Crystal Chappell

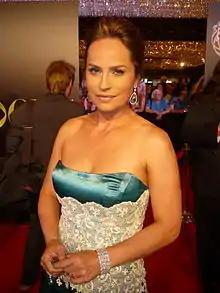
Chappell at the 2010 Daytime Emmy Awards

Crystal Elizabeth Chappell (born August 4, 1965) is an American actress who played Carly Manning on "Days of Our Lives" from 1990 to 1993, Maggie Carpenter on "One Life to Live" from 1995 to 1997 and Olivia Spencer on "Guiding Light" from 1999 to 2009.